Tommie Hoban

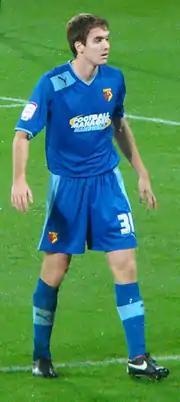
Hoban playing for Watford in 2012

Thomas Michael Hoban (born 24 January 1994) is a former professional footballer who played as a defender.